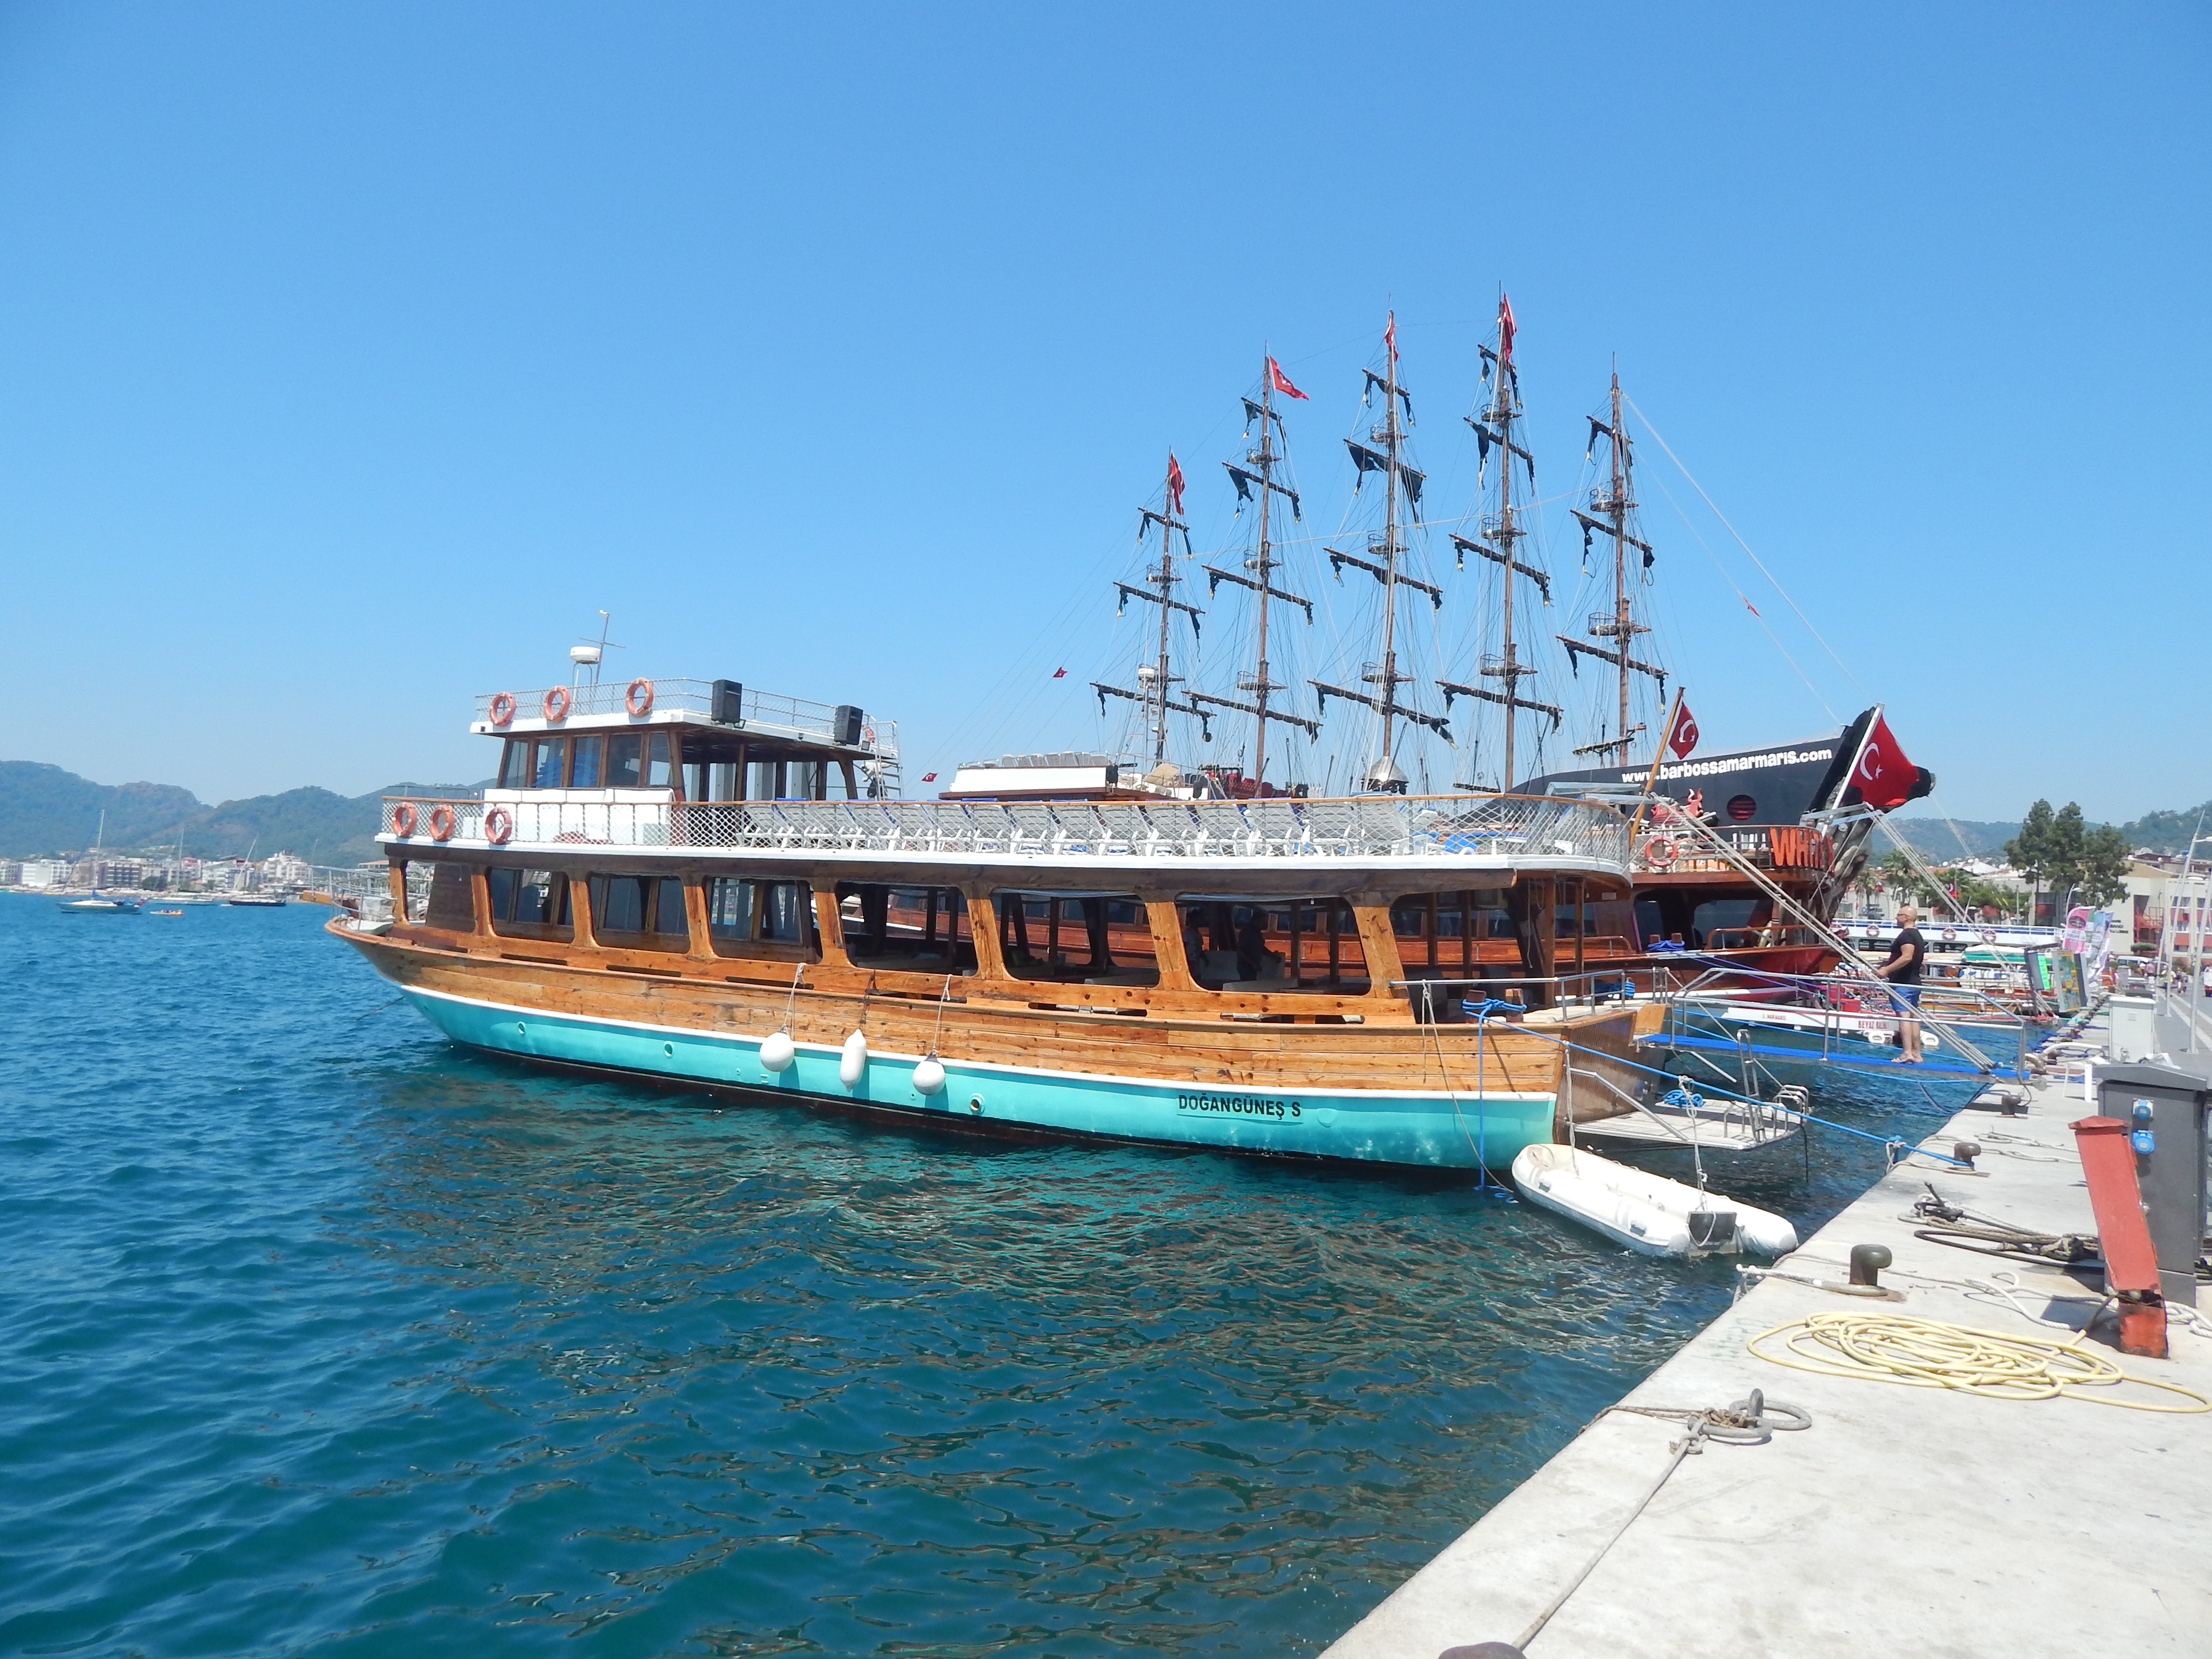
sea, landscape, marina, ship, view, travel, blue, summer, water, riviera, city, coast, boat, resort, harbor, cruise, yacht, sailing, destination, sky, water transportation, watercraft, motor ship, fishing vessel, tall ship